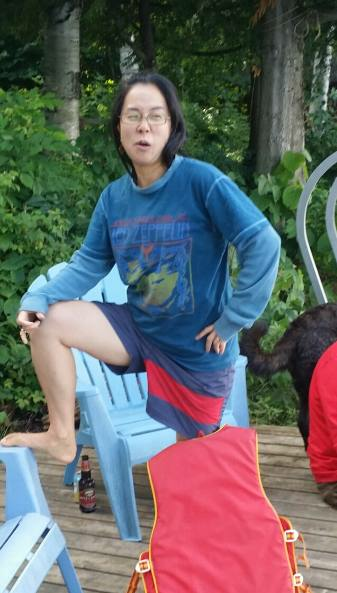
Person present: Yes